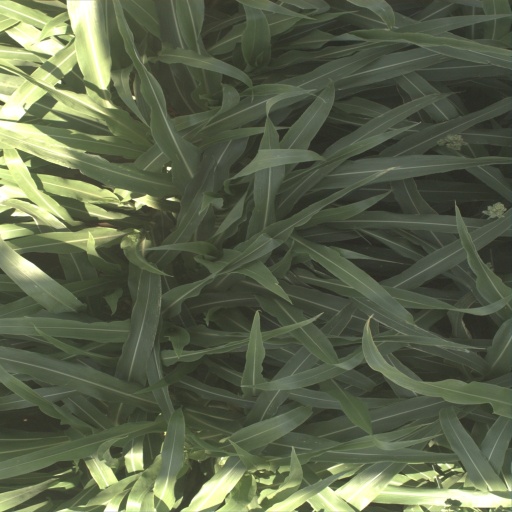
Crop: sorghum